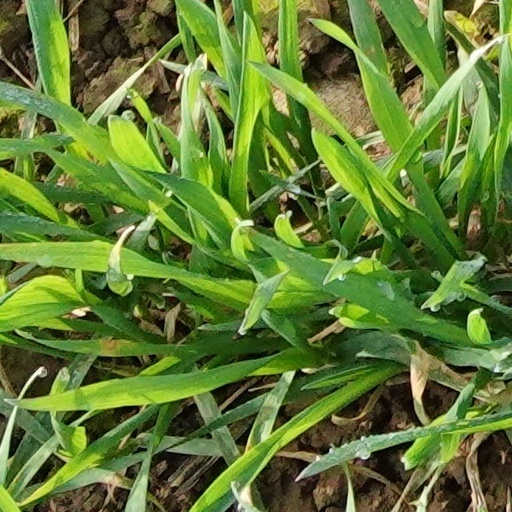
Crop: wheat